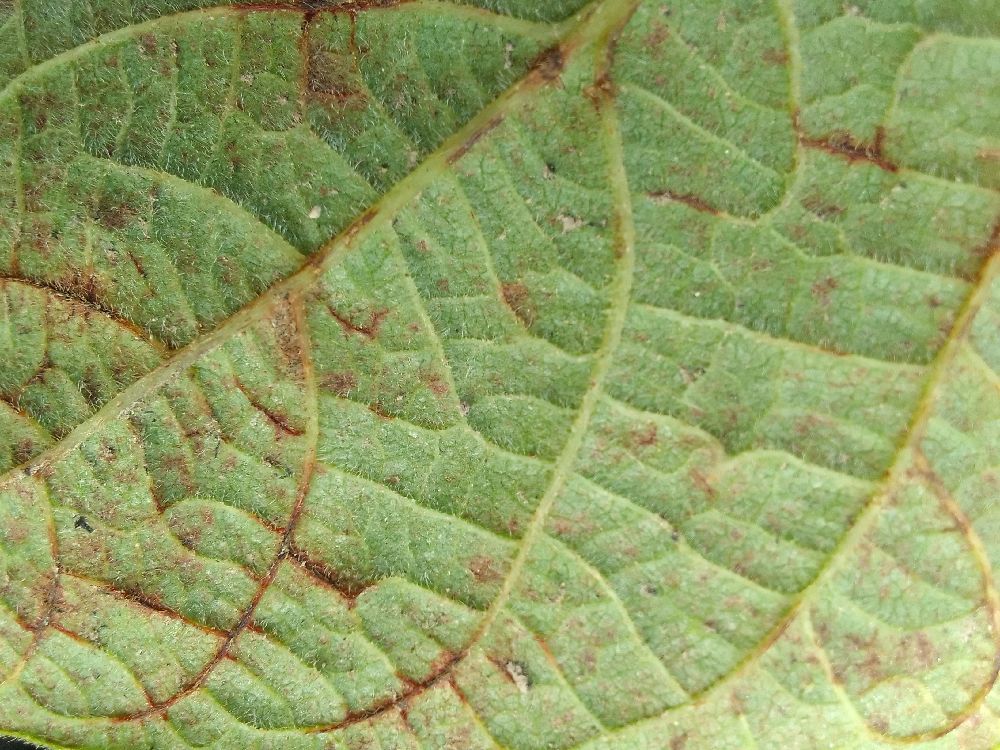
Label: anthracnose